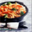
Label: bowl